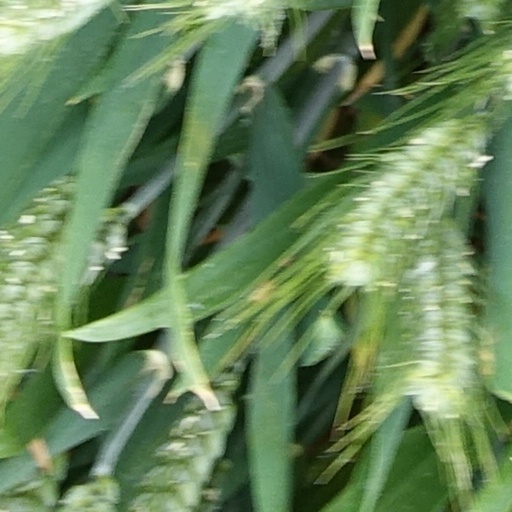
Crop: wheat